Eastman (crater)

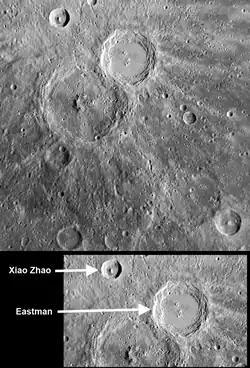
MESSENGER image of Eastman and surrounding regions, with Eastman and neighboring Xiao Zhao labelled in the inset below

Eastman is a crater on Mercury first seen by "MESSENGER" during the mission's first Mercury flyby. Eastman exhibits some features characteristic of a fresh, relatively young crater. The walls of Eastman have clearly visible terraces, and the central peak structure is well preserved. Eastman is located near Xiao Zhao crater.